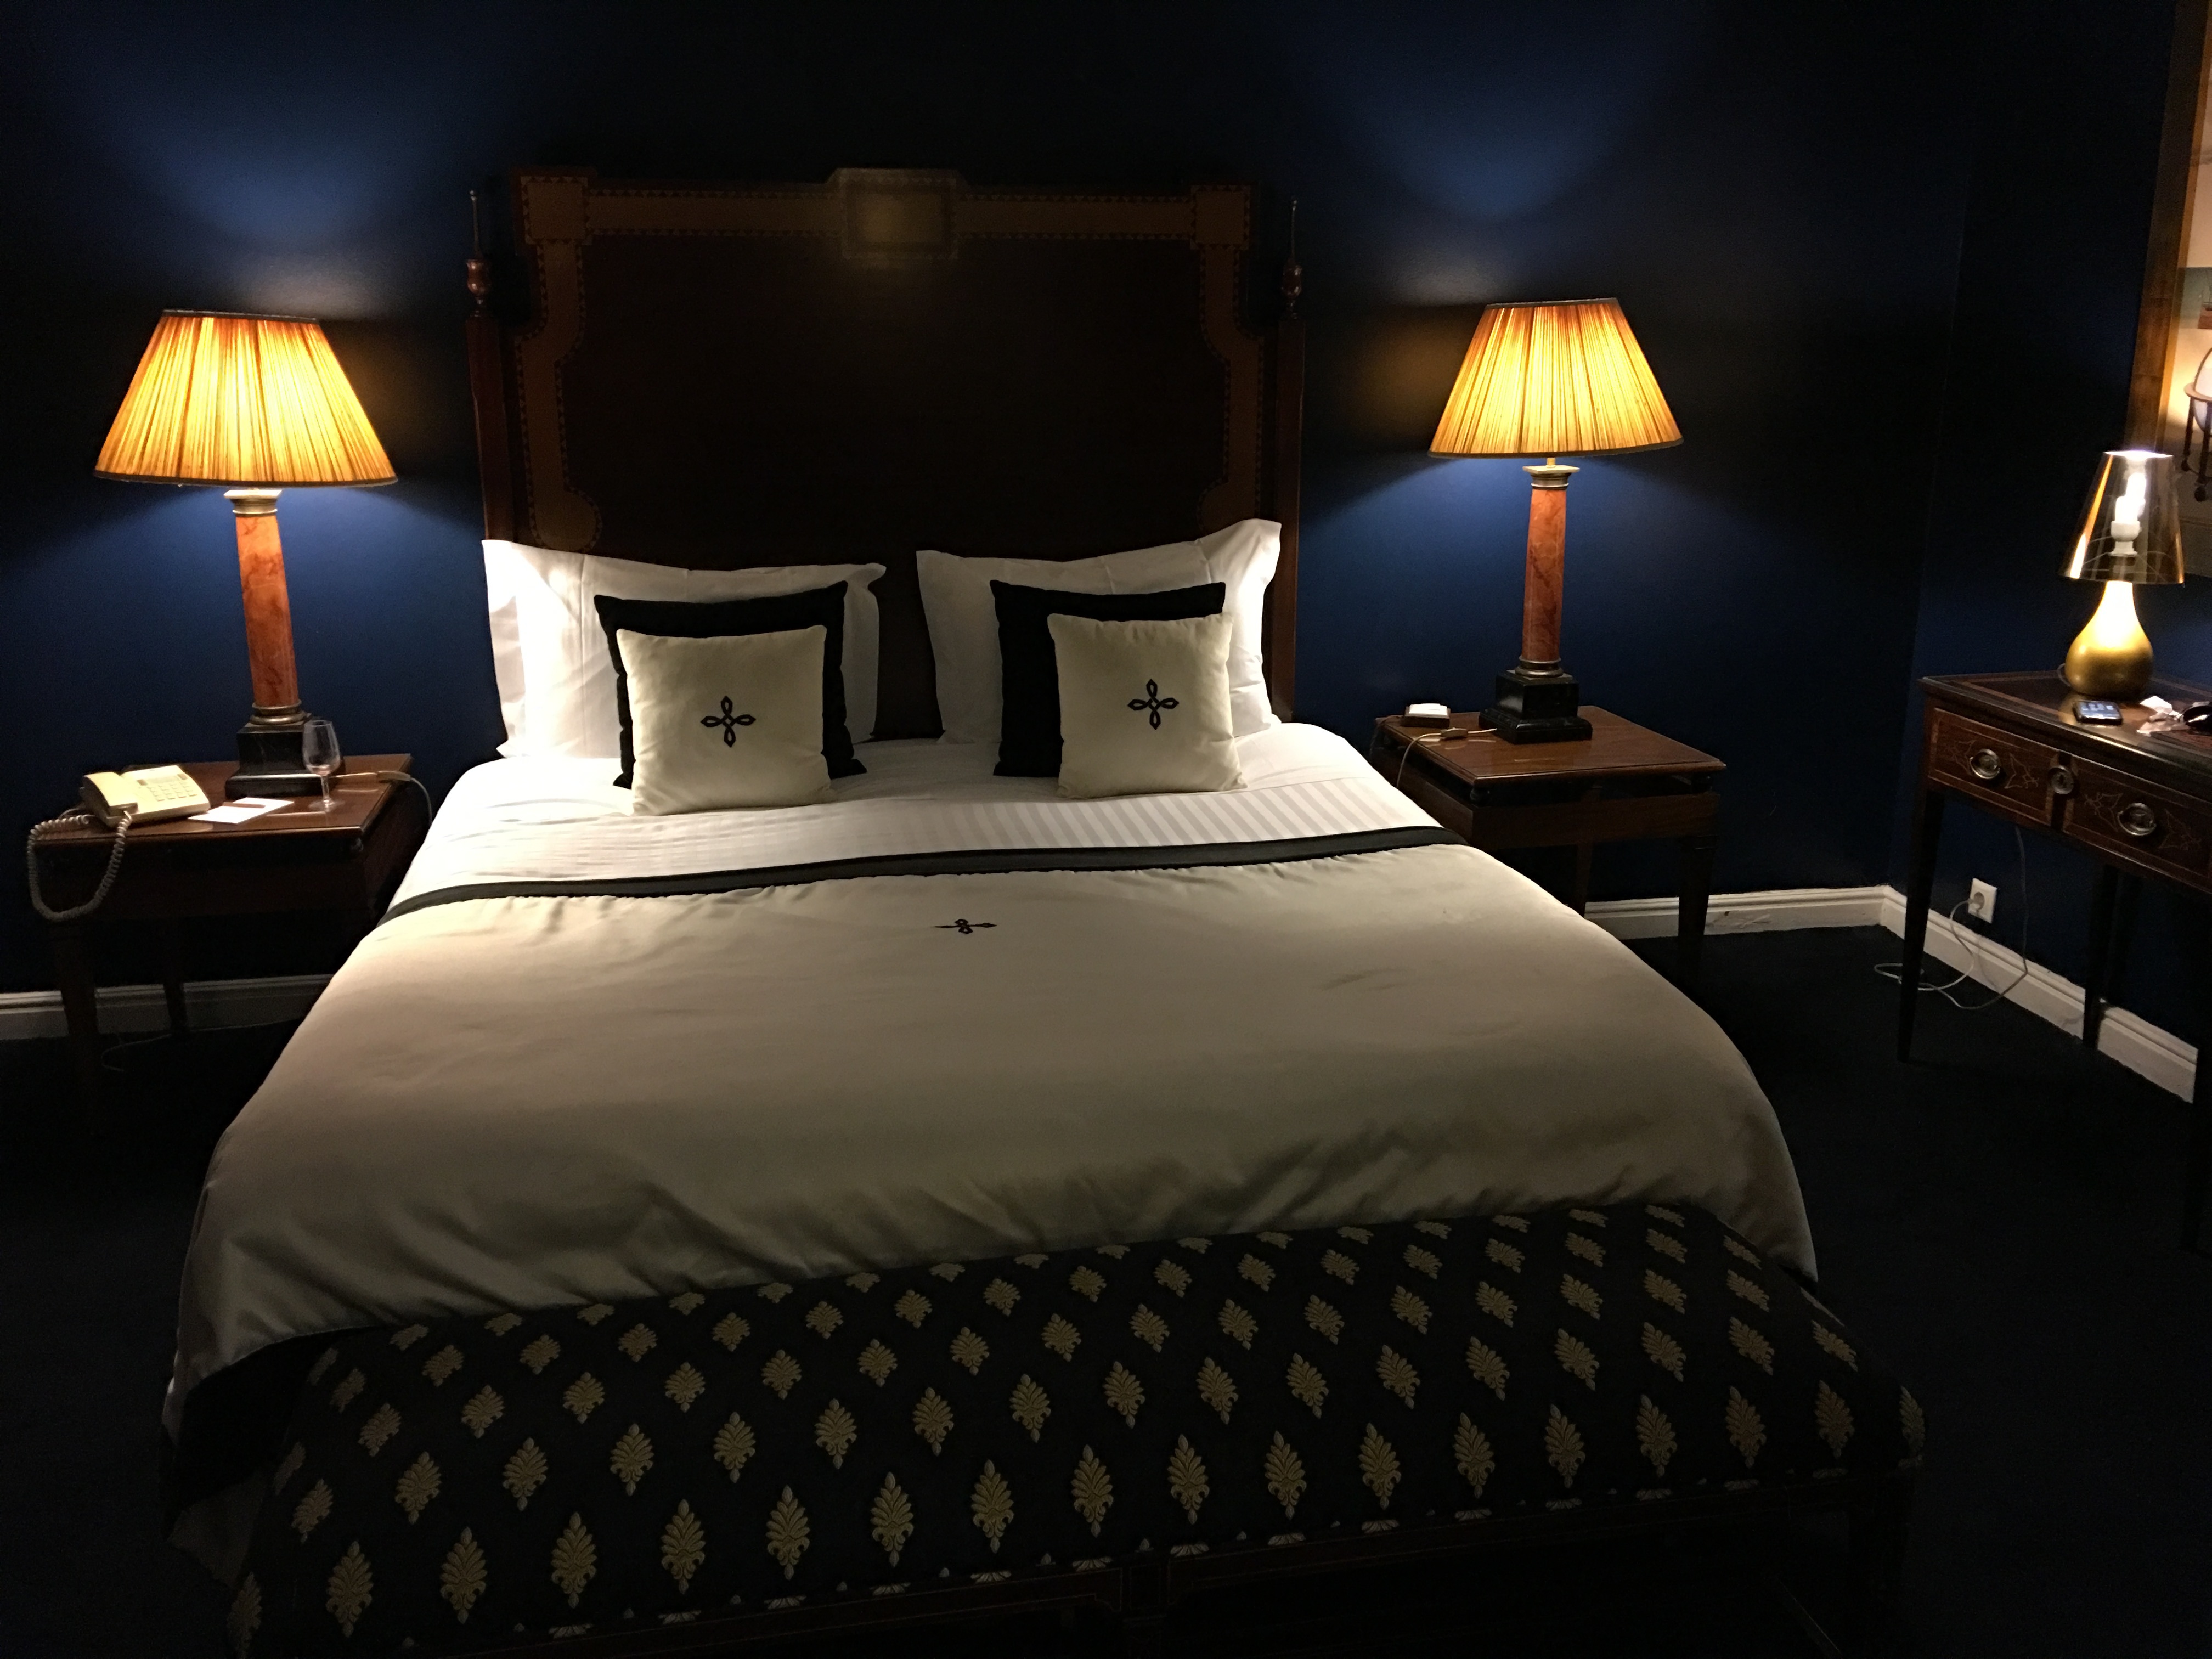
night, interior, travel, decoration, relax, furniture, room, pillow, bedroom, interior design, sleep, luxury, design, hotel, bed, suite, hotel room